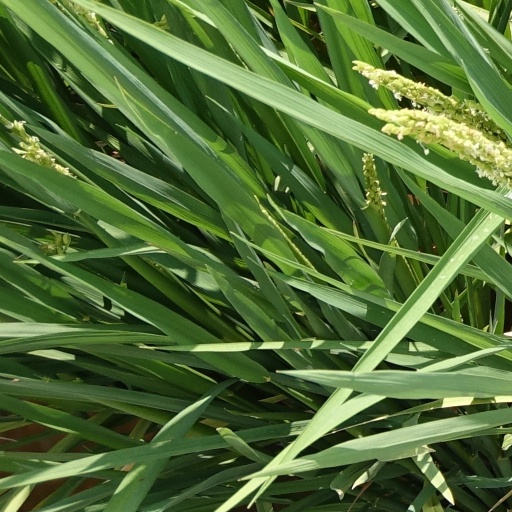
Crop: rice